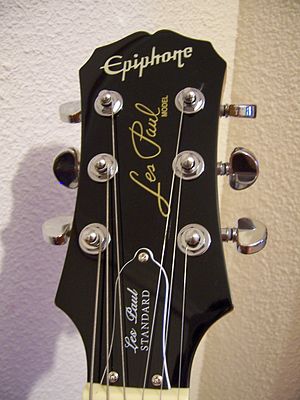
Epiphone
Hovedet af en Epiphone Les Paul Standard
Epiphone er en guitarfabrikant, der ejes af Gibson. Virksomheden blev grundlagt af Anastasios Strathopoulo i 1873, og blev senere opkøbt af konkurrenten Gibson.